Institute for Strategic Dialogue

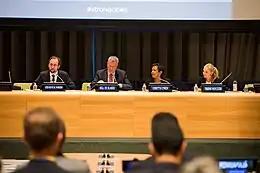
Launch of the Strong Cities Network at the United Nations General Assembly with Zeid bin Raad al Hussein, Bill de Blasio, Loretta Lynch, and Sasha Havlicek, September 2015

ISD is also a member of the Christchurch Call advisory network and the Commission for Countering Extremism's Expert Group in the United Kingdom.